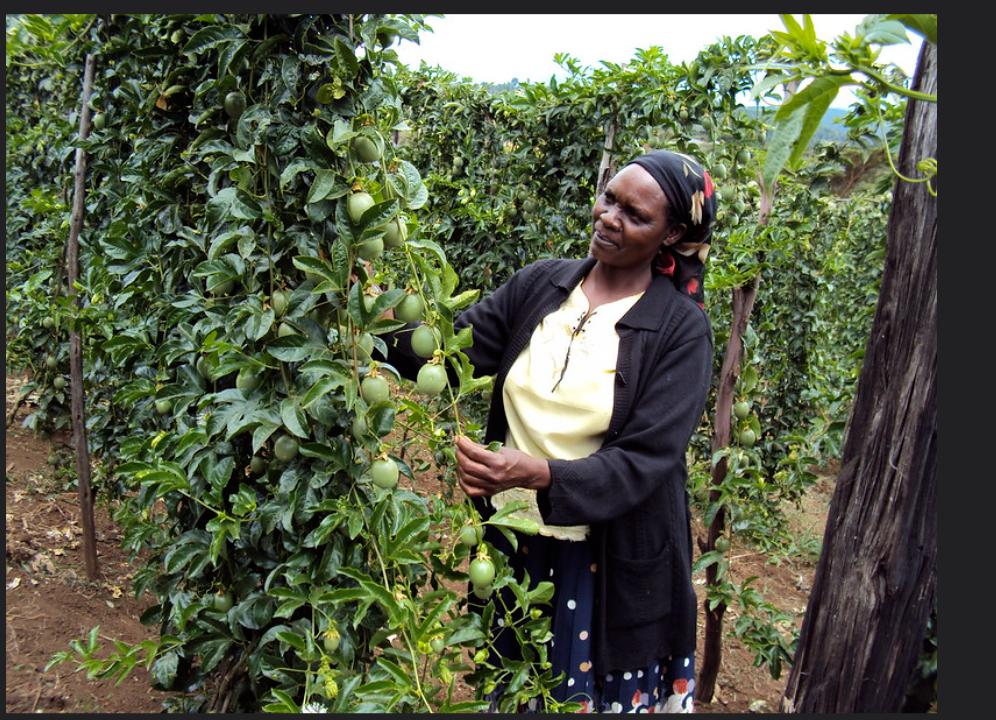
Mkulima amesimama pembezoni mwa shamba lililojaa mimea iliyokomaa, akiwa makini kuiangalia ukuaji wa mazao yake yaliyotandaa kwa mpangilio mzuri chini ya mwanga wa jua, akisubiri mazao hayo yaweze kuiva ili yavunwe kwa ajili ya biashara.